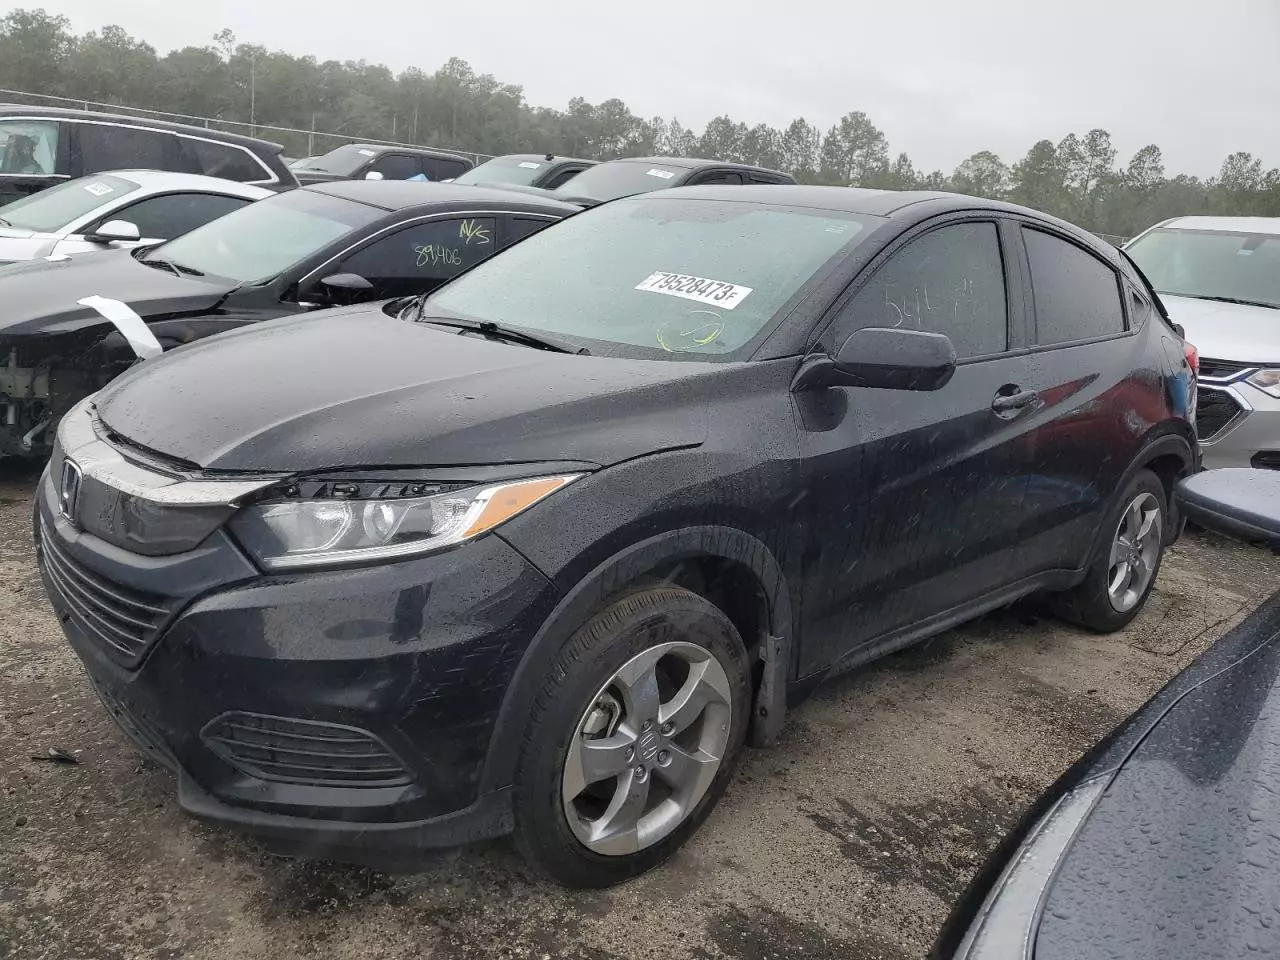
Aucun dommage détecté.
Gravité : aucun